Thornbury, Bradford

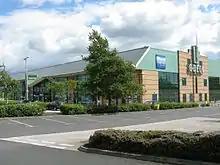
The Leeds Bradford Odeon multiplex cinema, Gallagher Leisure Park, Thornbury, Bradford.

On Gain Lane are British Bakeries' Hovis bakeries, and the headquarters of Wm Morrison Supermarkets.